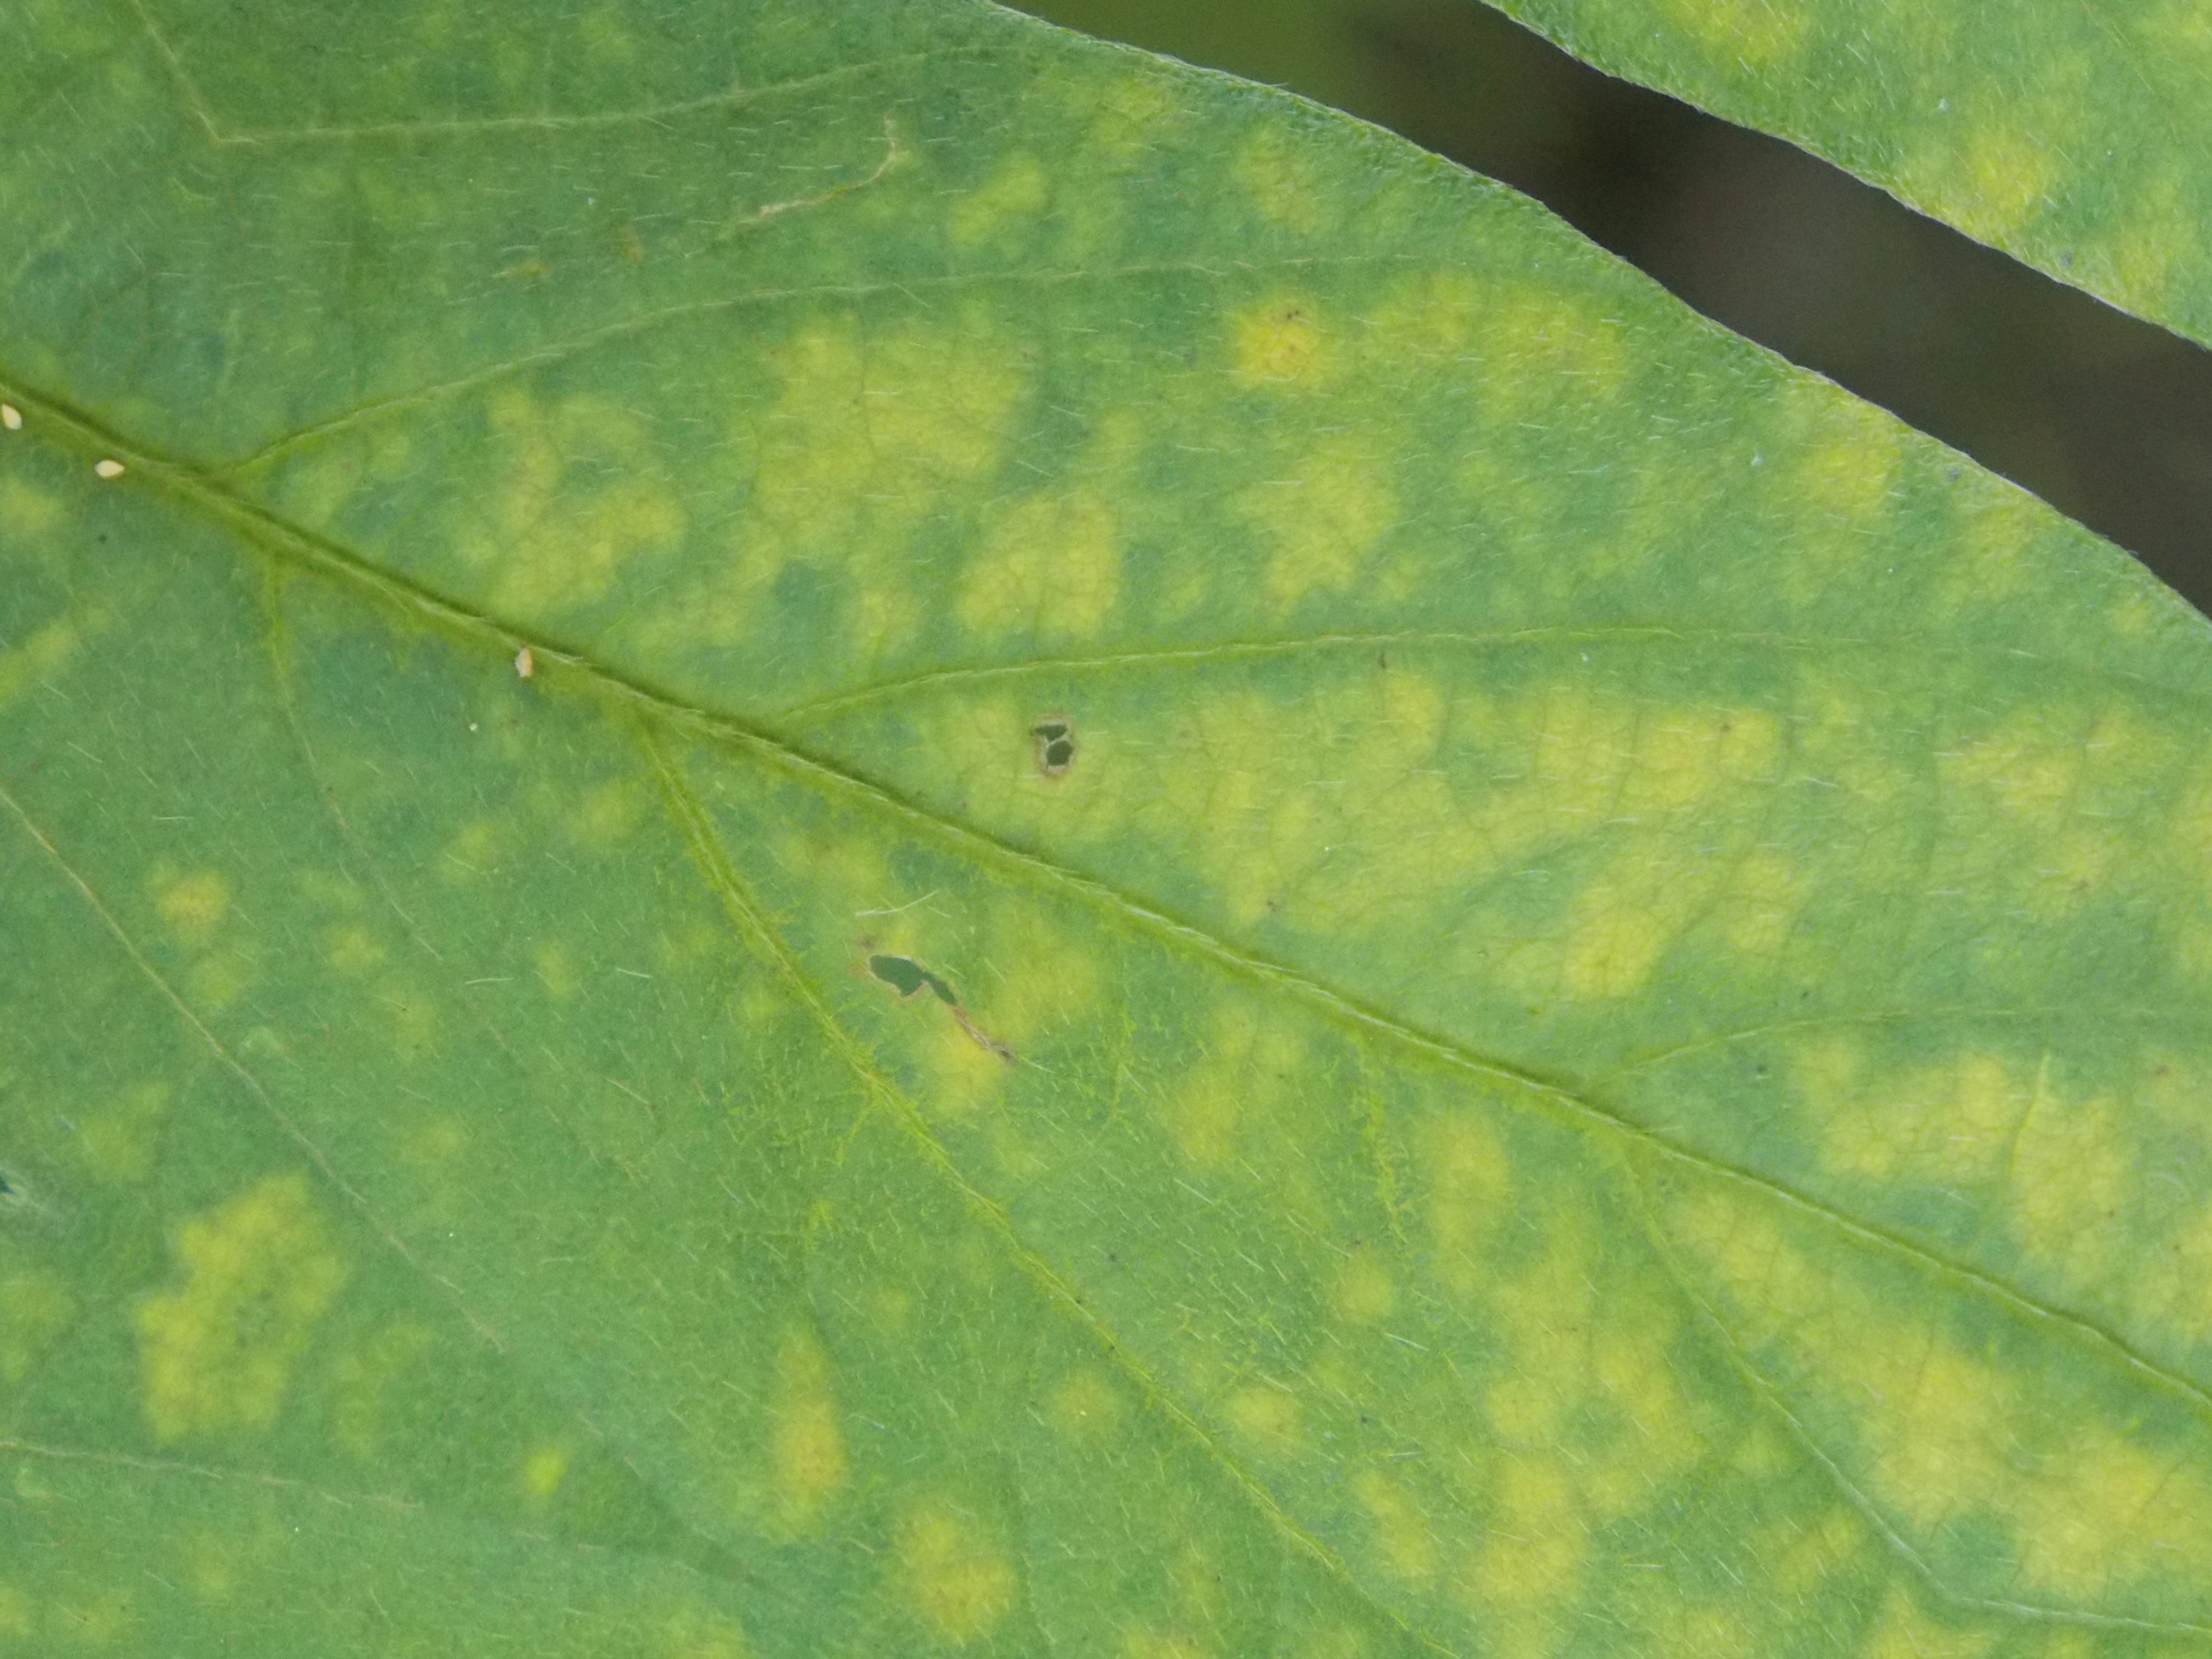
Label: Disease